Tweed Courthouse

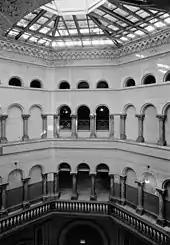
Interior view of the rotunda

The interior of the Tweed Courthouse contains several opulent features, the most prominent of which is a central rotunda. There are over one hundred rooms in the building. Many of the spaces contain cast-iron baseboards and elaborate steel lighting fixtures on the ceilings and walls. The ceilings in many of the rooms are tall.